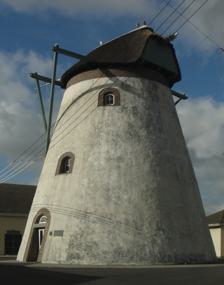
Building: De Nieuwe Molen
Country: South Africa
Year built: 1782
Oldest and largest extant mill in South Africa De Nieuwe Molen De Nieuwe Molen in 2012 Origin Coordinates 33°55′57.2052″S 18°28′56.4312″E / 33.932557000°S 18.482342000°E / -33.932557000; 18.482342000 Year built 1782 ; 243 years ago ( 1782 ) Information Type Tower mill De Nieuwe Molen is the oldest and the largest extant mill in South Africa and was built in 1782 near the Black River . The mill is situated in the Alexandra Hospital in Maitland, Cape Town and was declared a National Monument in 1978. History In 1780, master mason Johan Gottfried Mocke was employed to build the new mill. It was built of imported Dutch baked bricks that were used by sailing ships as ballast material. The mill stood 42m high (including sails) with a diameter of about 10m at the base, and the blades had a flight of 23m. Around 1870, the sails of the windmill were torn off by a storm. The damage was not repaired and the mill became obsolete. The machinery and other woodwork were removed around the year 1920. In 1906, the Alexandra Institute for the disabled was opened near the mill and after 1928, the mill was included in the premises of this institution. The mill was renovated and used as a chapel. The most recent renovation of the mill was in 1996. See also Alexandra Hospital References